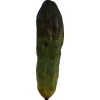
Label: cucumber